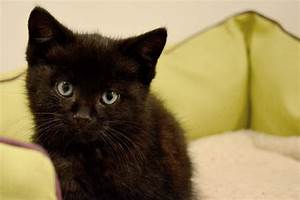
Label: cat